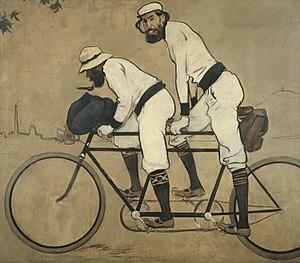
Ramon Casas i Carbó, né à Barcelone le 4 janvier 1866, et mort dans la même ville le 29 février 1932, est un peintre et affichiste espagnol, promoteur du modernisme catalan. Il est surtout connu pour ses portraits et caricatures de l’élite catalane, espagnole et française.